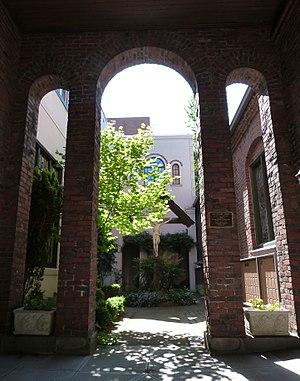
L’Oregon /ɔ.ʁe.ɡɔ̃/ est un État du Nord-Ouest des États-Unis, situé sur la côte Pacifique entre les États de Washington au nord, de Californie au sud, du Nevada au sud-est, et de l'Idaho à l'est. Ses frontières au nord et à l'est suivent pour l'essentiel les cours du fleuve Columbia et de la rivière Snake. Le territoire orégonais est intégralement traversé par la chaîne des Cascades qui forme une importante barrière climatique : l'ouest de l'État, de climat océanique, est recouvert par la forêt tempérée humide tandis que sa partie est, semi-aride, est occupée par le Haut désert de l'Oregon. Le parc national de Crater Lake se trouve dans le sud de l'État. La réserve indienne de Warm Springs s'étend sur 2 640,2 km² dans le nord de l'État, sur le versant Est de la chaîne des Cascades.